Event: Nepal Earthquake
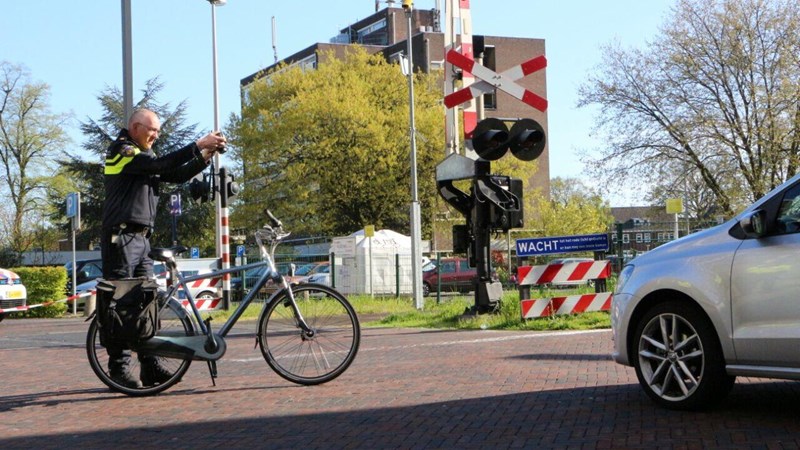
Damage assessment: no_damage